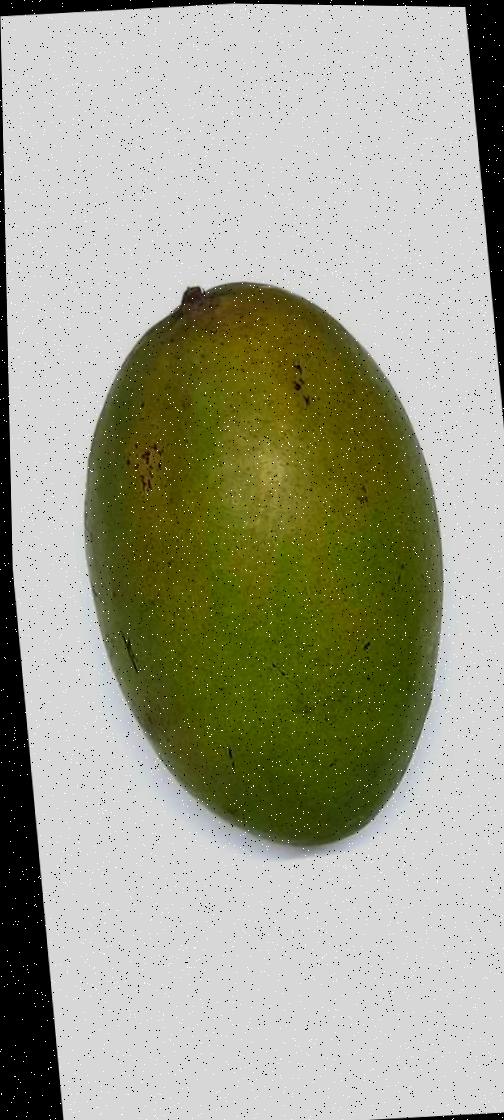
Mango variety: Rupali